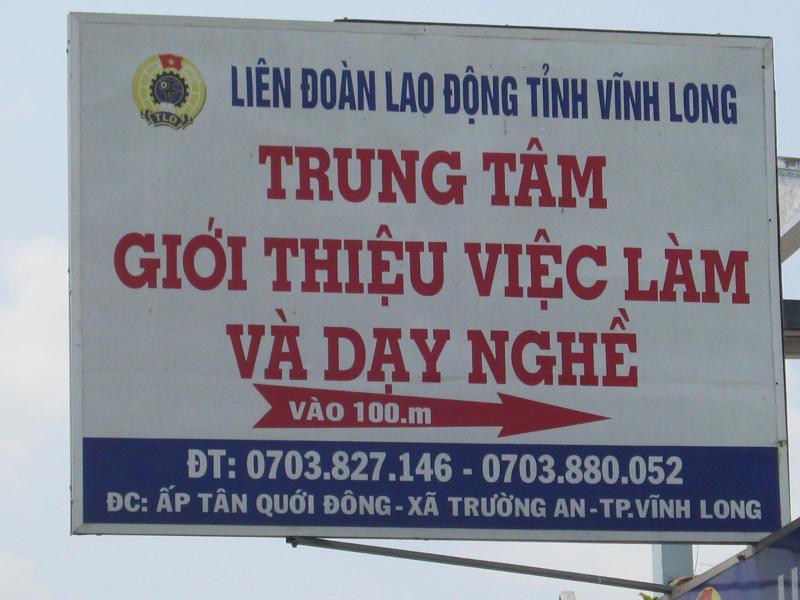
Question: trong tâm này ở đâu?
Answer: ở ấp tân quới đông, xã trường an, thành phố vĩnh long